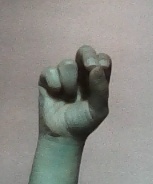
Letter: gaaf